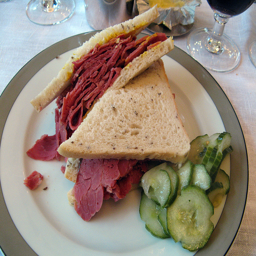
A corn beef sandwich cut in half on a white plate.
an image of a roast beef sandwich on a plate with side vegetables
A corned-beef on rye bread sandwich with cut-up cucumbers on a plate.
a close up of a plate of food with a sandwich
A sandwich and cucumbers sit on a plate.